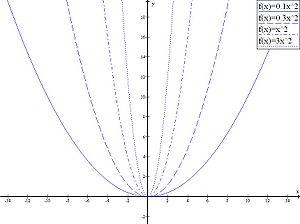
En analyse réelle, une fonction du second degré est une fonction numérique définie par où, et sont des nombres réels qui ne dépendent pas de la variable, avec.